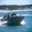
Label: ship